La Bohème (1926 film)

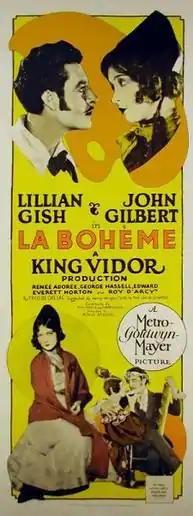
Promotional poster

La Bohème is a 1926 American silent drama film directed by King Vidor, based on the 1896 opera "La bohème" by Giacomo Puccini. Lillian Gish and John Gilbert star in a tragic romance in which a tubercular seamstress sacrifices her life so that her lover, a bohemian playwright, might pen his masterpiece. Gish, at the height of her influence with Metro-Goldwyn-Mayer studios, asserted significant control over the production, determining the story, director, cast, cinematography, and costume design. In February 2020, the film was shown at the 70th Berlin International Film Festival, as part of a retrospective dedicated to King Vidor's career.